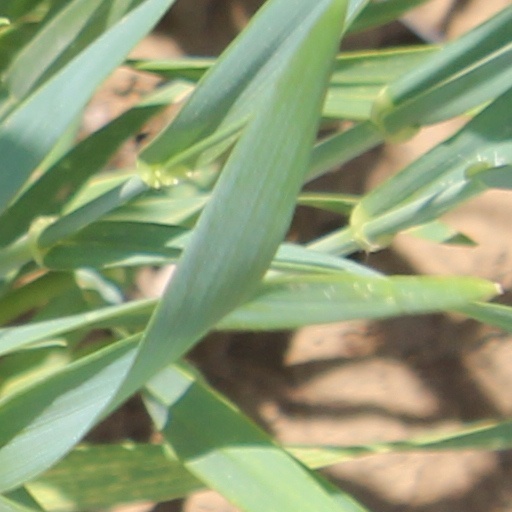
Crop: wheat